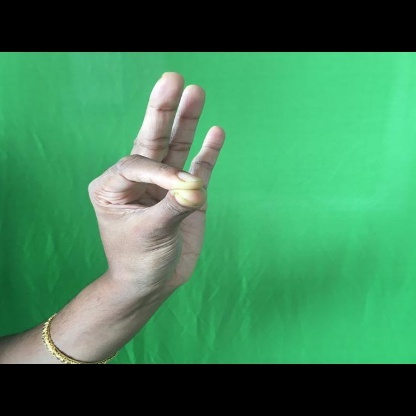
Mudra: Hamsasyam